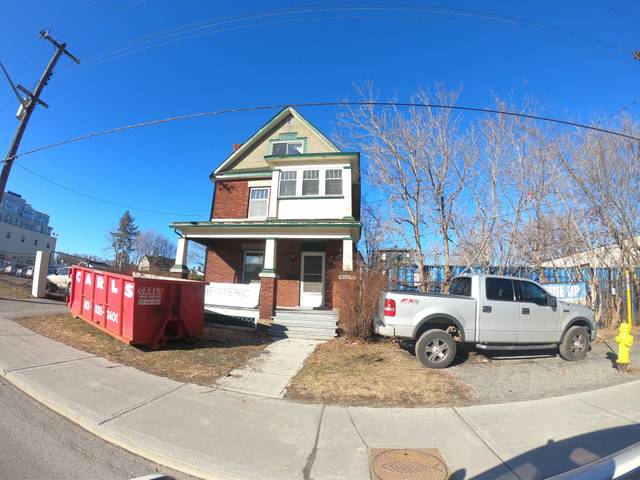
Region: Canada
Coordinates: 45.396, -75.75